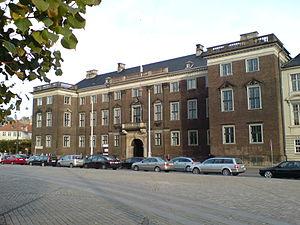
L’Académie royale des beaux-arts du Danemark est une école d'art publique de Copenhague. Fondée en 1754 sous le nom d’Académie royale danoise de peinture, sculpture et architecture à Copenhague, elle occupe une aile du Charlottenborg.